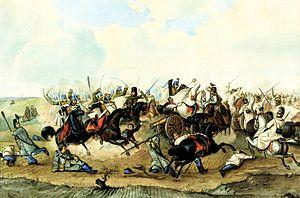
La Hongrie est une république constitutionnelle unitaire située en Europe centrale. Elle a pour capitale Budapest, pour langue officielle le hongrois et pour monnaie le forint. Son drapeau est constitué de trois bandes horizontales, rouge, blanche et verte et son hymne national est le Himnusz. D'une superficie de 93 030 km², elle s'étend sur 250 km du nord au sud et 524 km d'est en ouest. Elle a 2 009 km de frontières avec l'Autriche à l'ouest, la Slovénie et la Croatie au sud-ouest, la Serbie au sud, la Roumanie au sud-est, l'Ukraine au nord-est et la Slovaquie au nord.